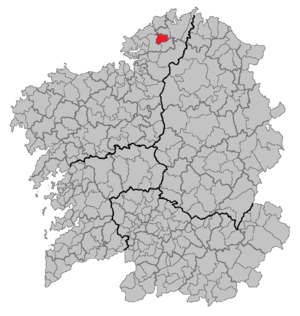
Moeche est une commune de la province de La Corogne en Espagne située dans la communauté autonome de Galice.